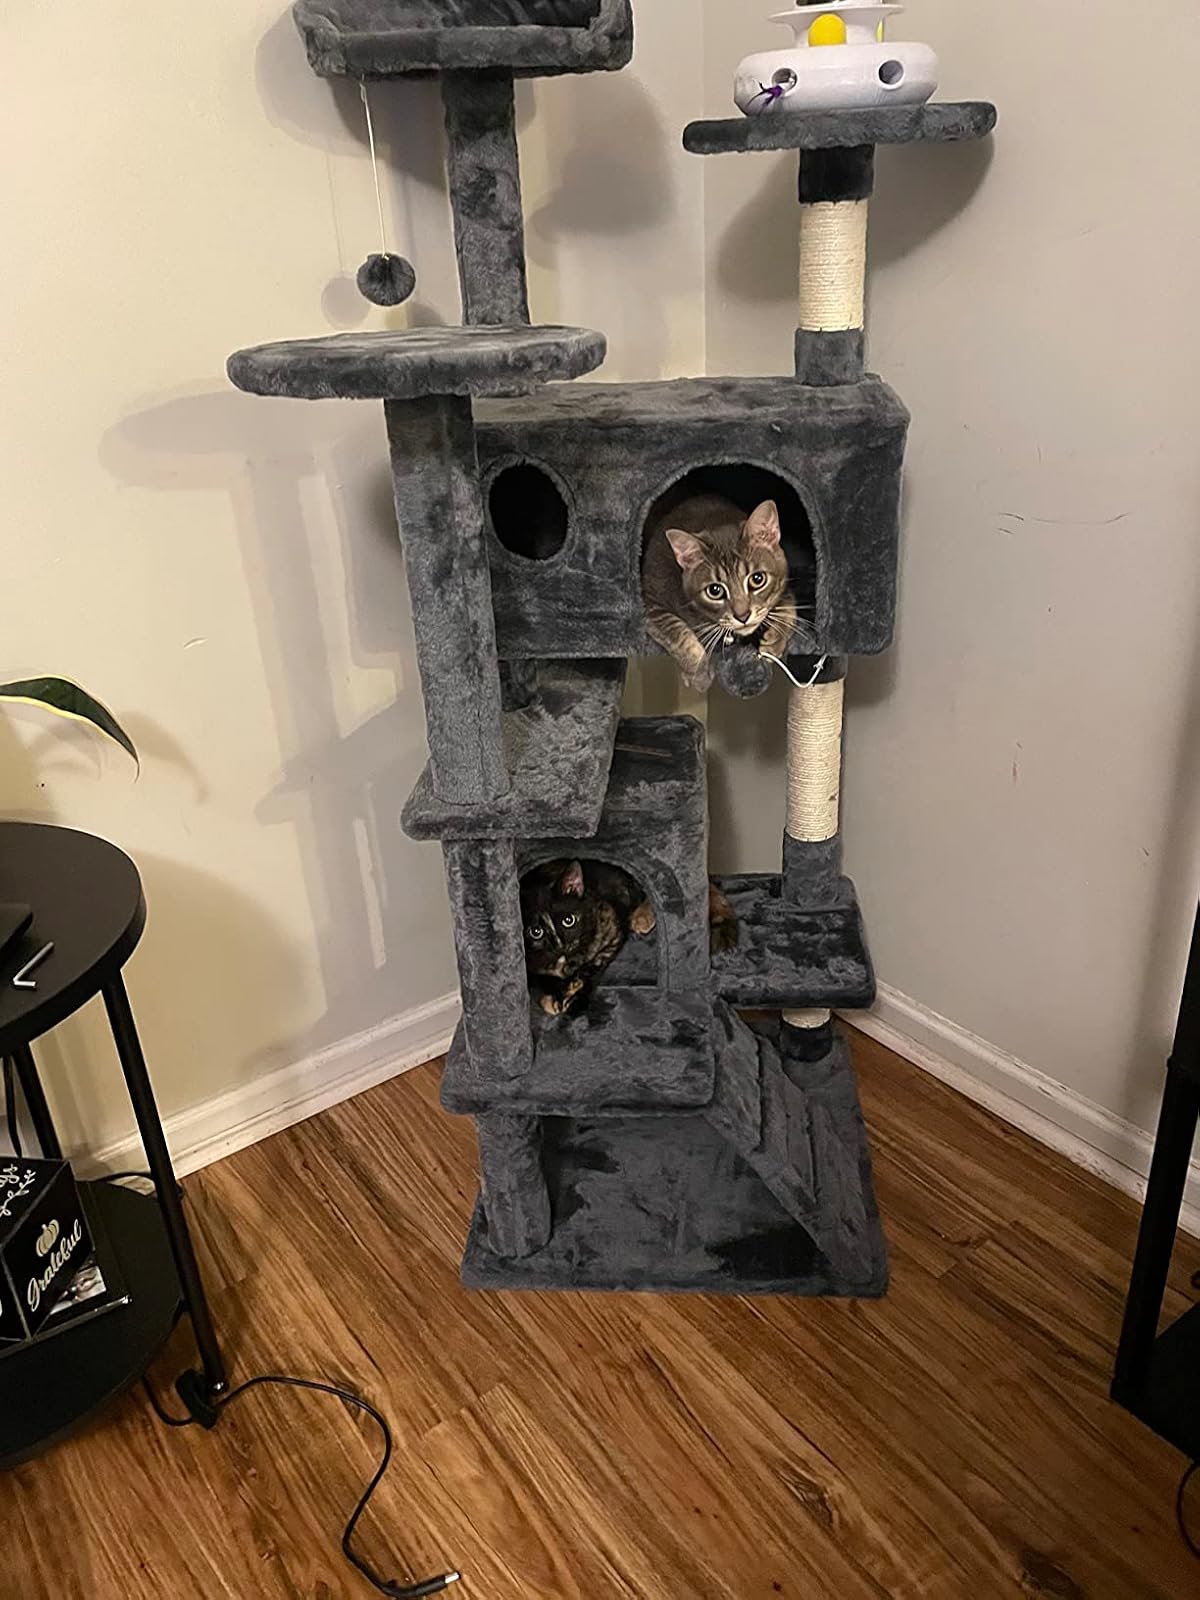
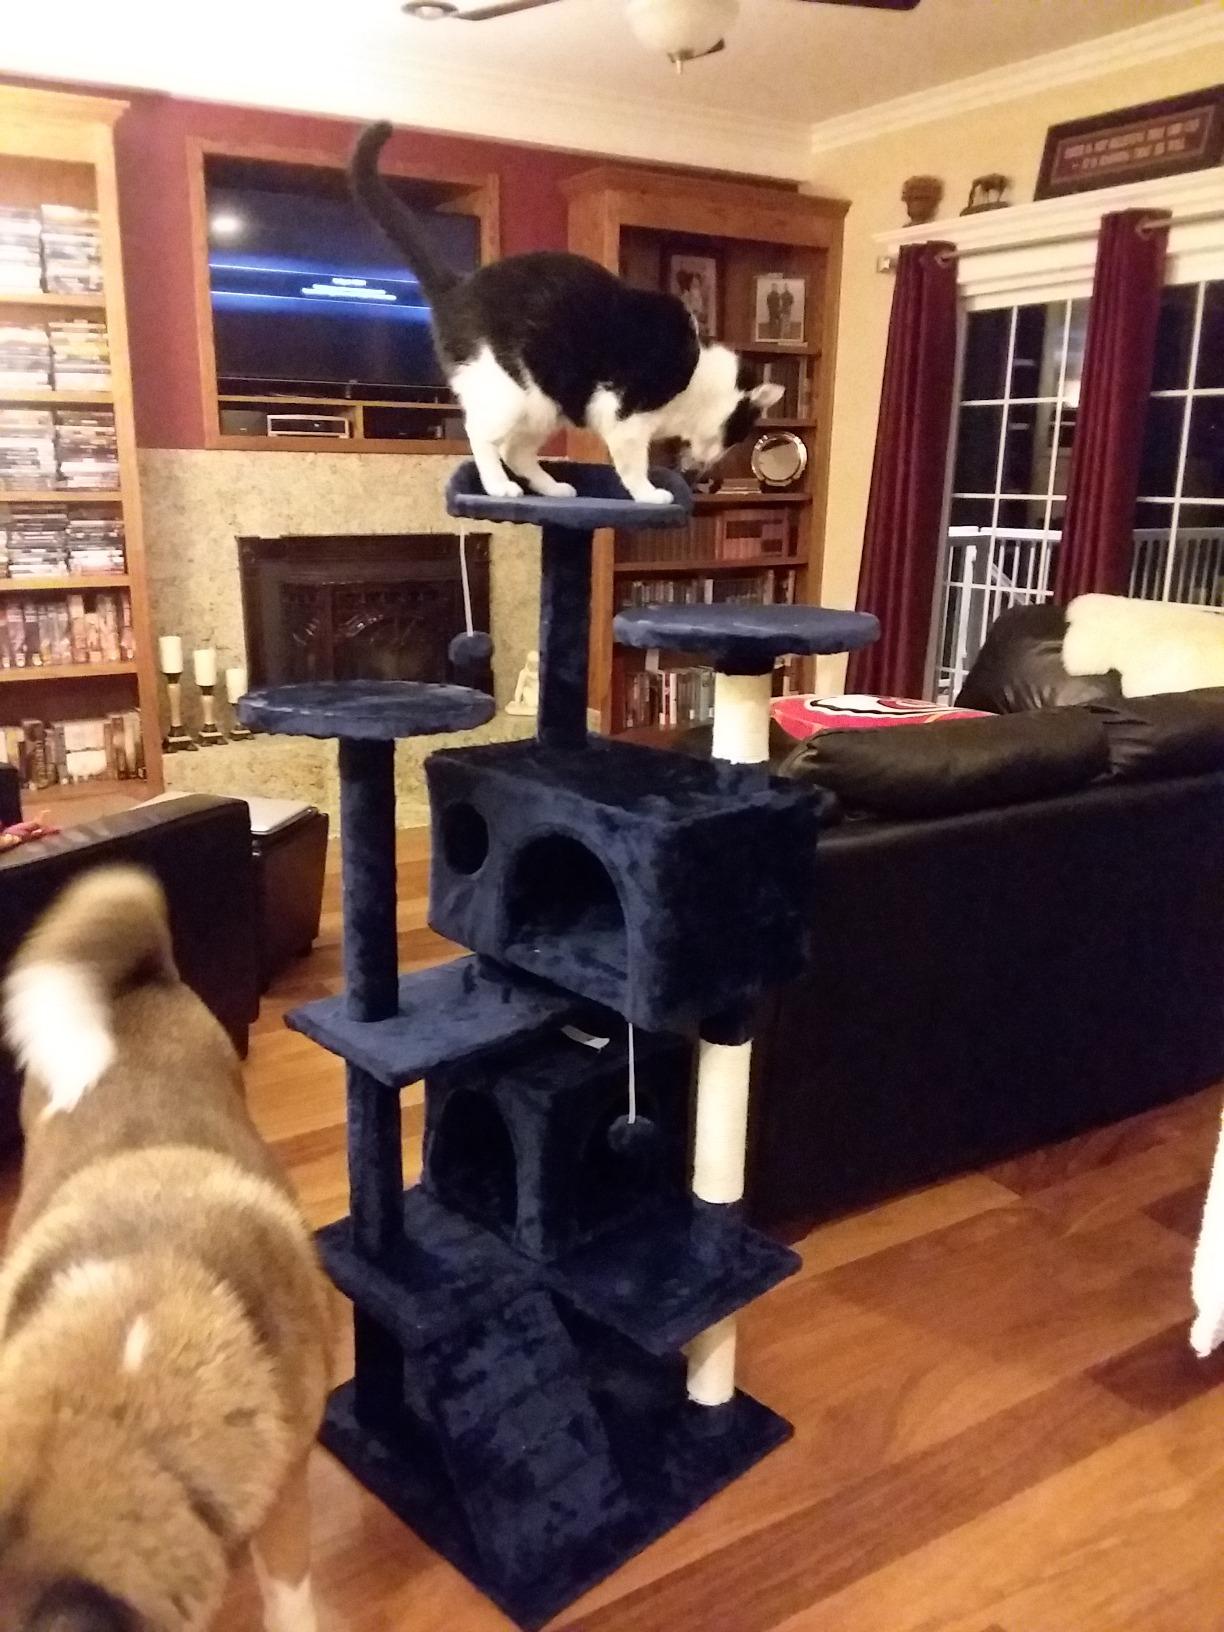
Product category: items_cat tree
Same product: no